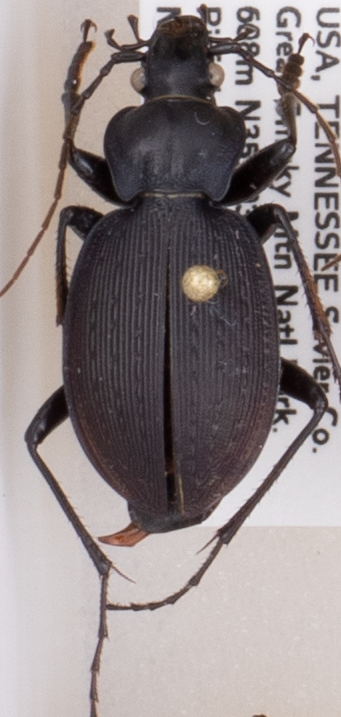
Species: Carabus goryi
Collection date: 2017-06-27
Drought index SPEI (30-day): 0.534
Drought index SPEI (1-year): -0.62
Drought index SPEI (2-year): -0.48